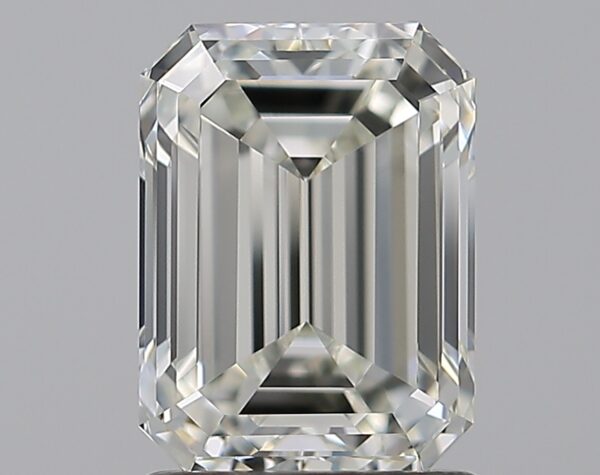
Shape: emerald
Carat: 1.71
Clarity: VVS1
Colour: J
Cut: EX
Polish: EX
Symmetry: EX
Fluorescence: N
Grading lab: GIA
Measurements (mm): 7.79 x 5.73 x 3.94